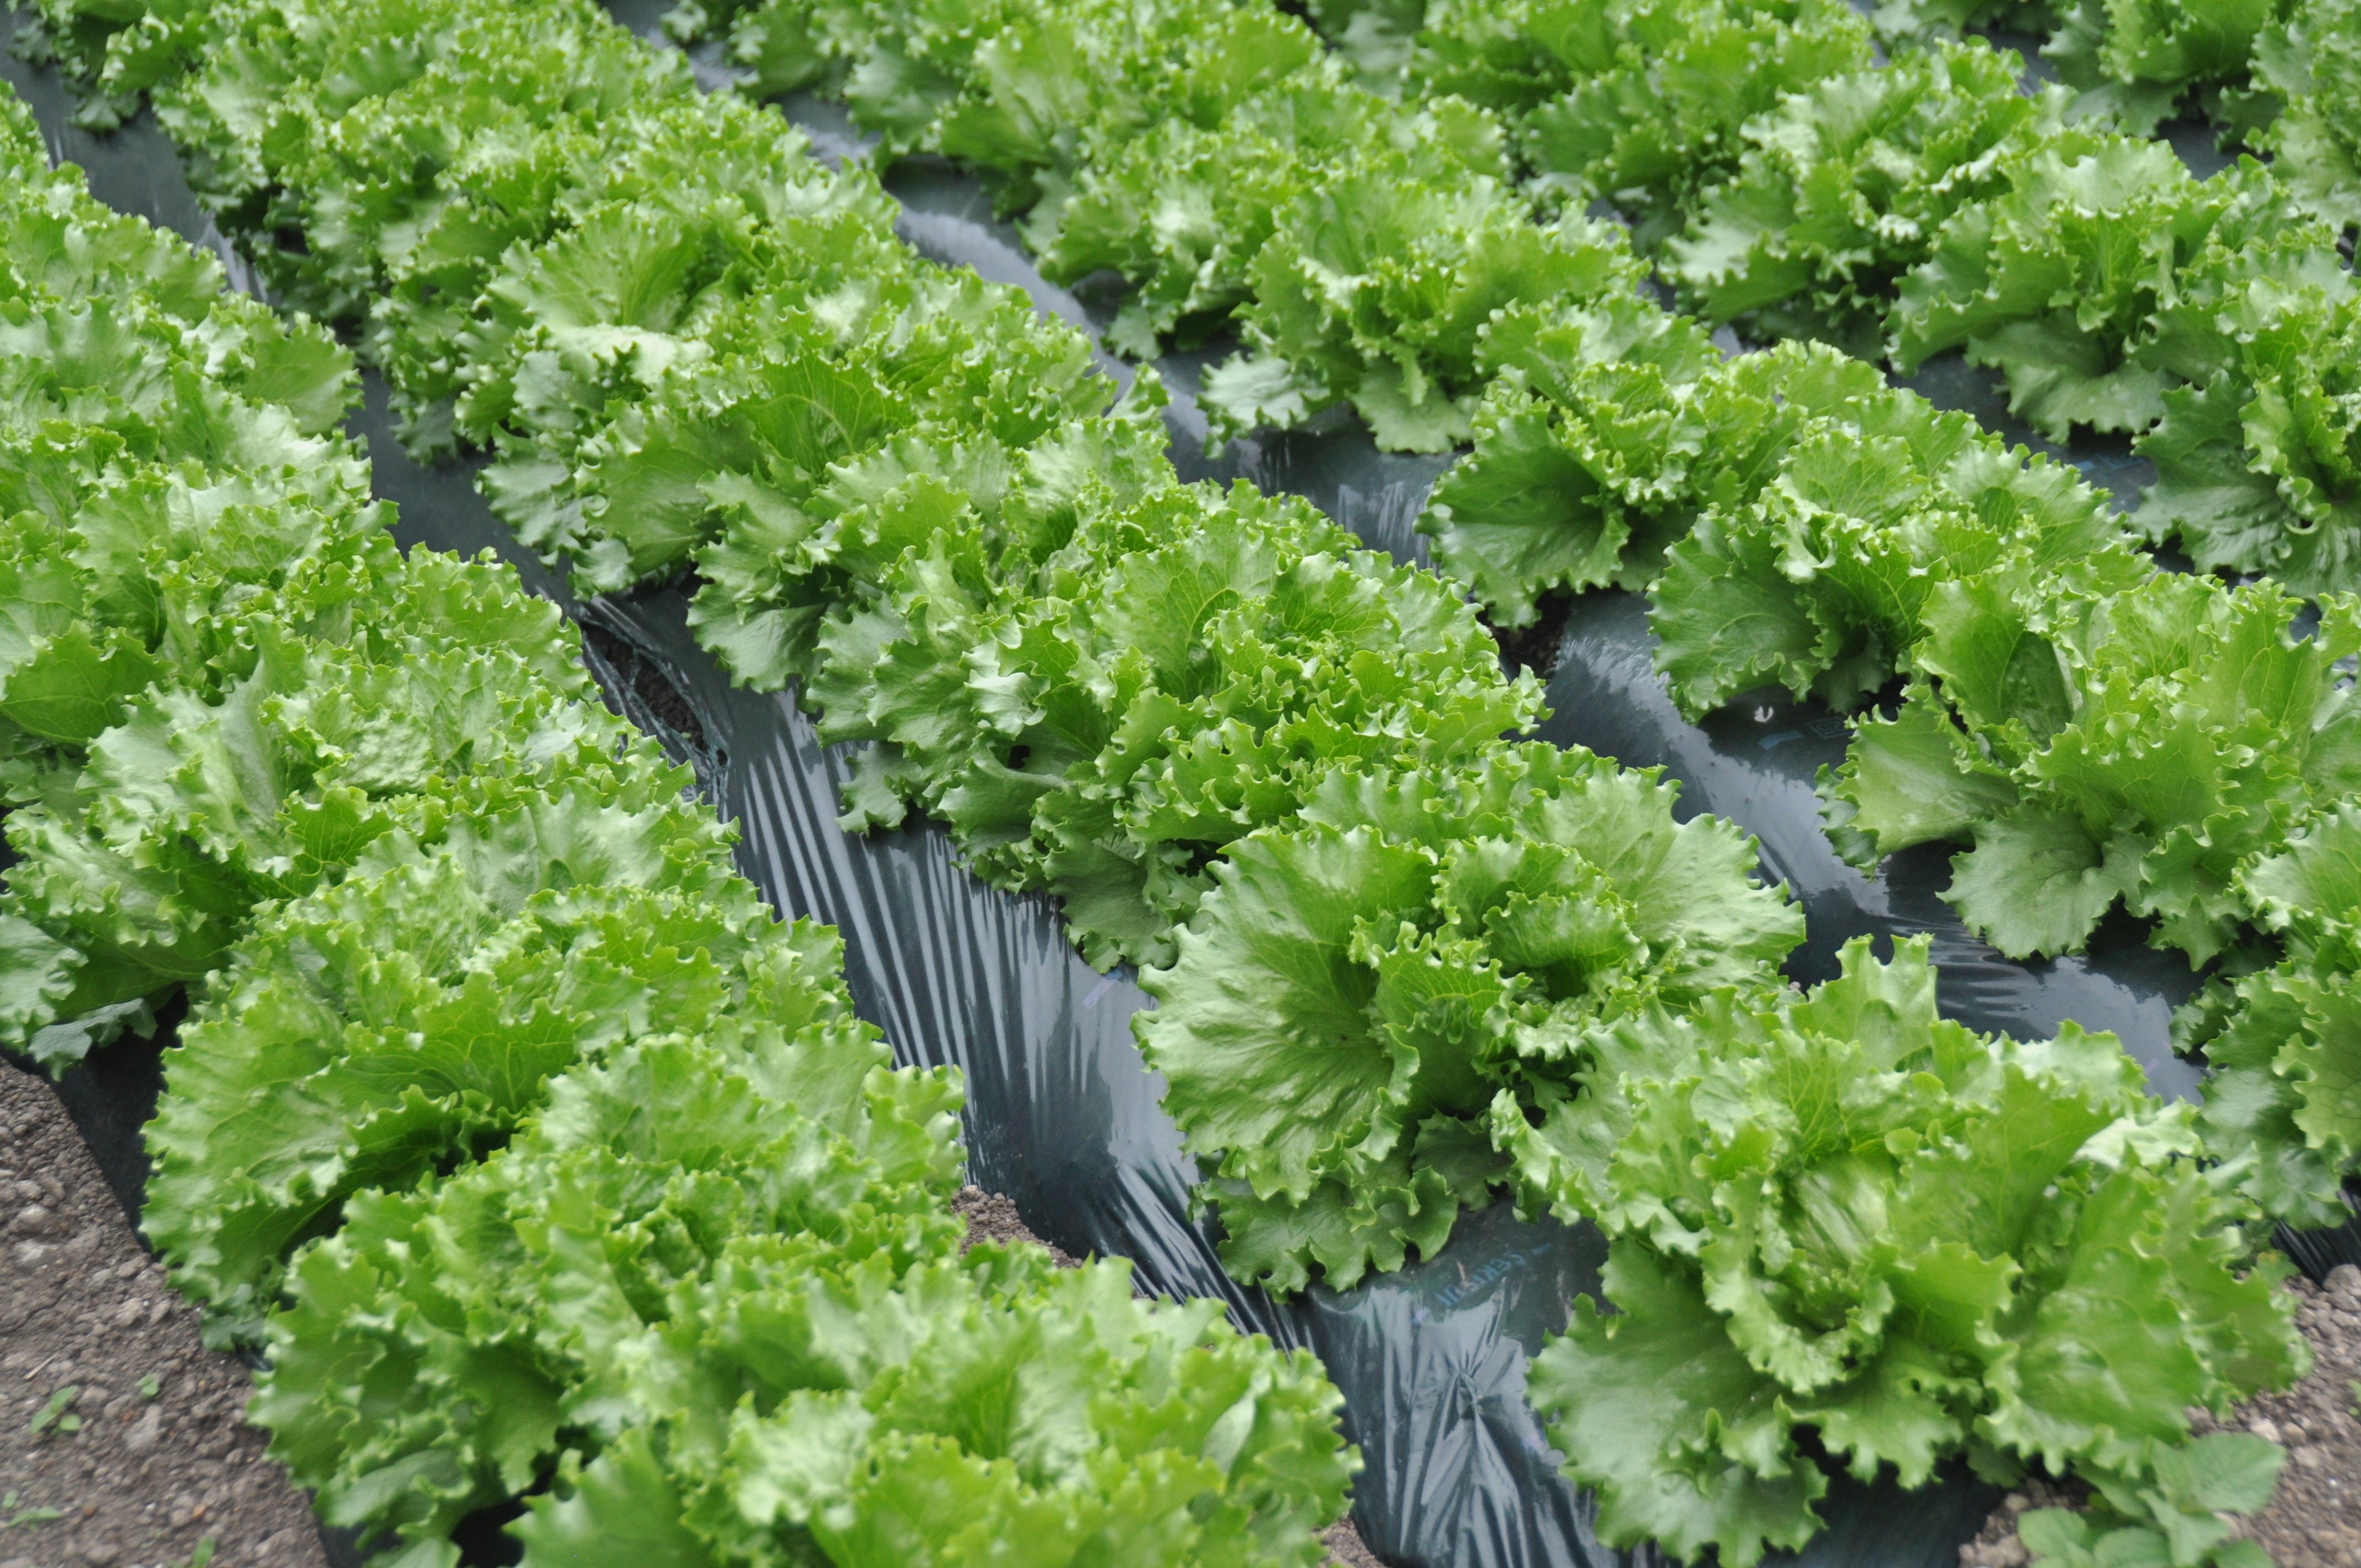
food, herb, produce, vegetable, lettuce, brassica, lettuce field, land plant, leaf vegetable, rapini